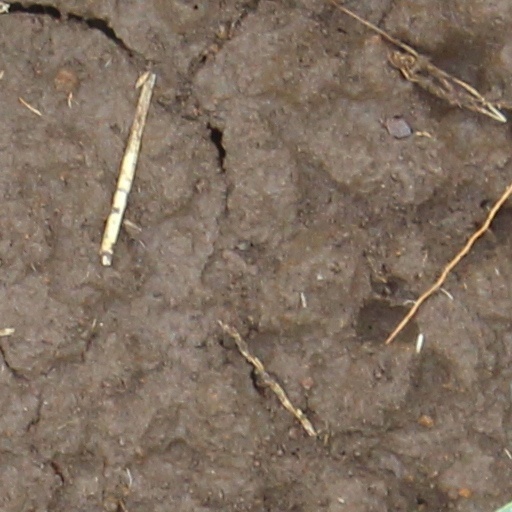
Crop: wheat